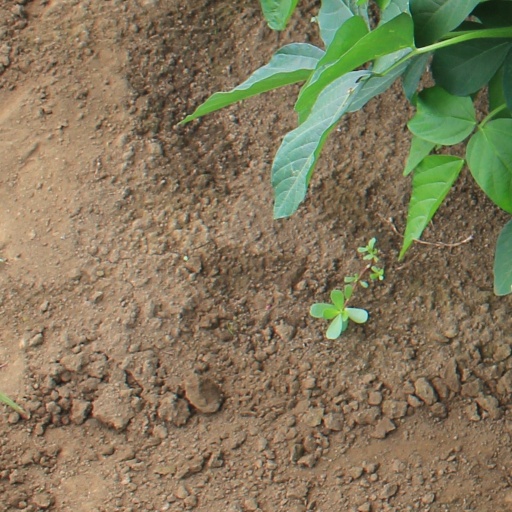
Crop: soybean